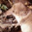
Label: shrew